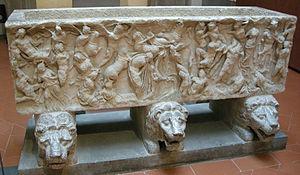
Dans la mythologie grecque, Phaéthon, ou Phaéton, est considéré par la majorité des sources antiques comme le fils du dieu Soleil et de l'Océanide Clymène.